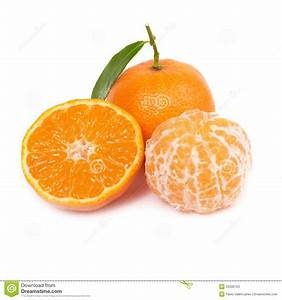
Label: mandarine